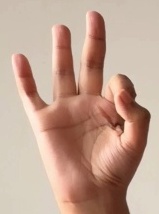
ASL sign: 9